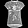
Label: T - shirt / top